Ottorino Mezzalama

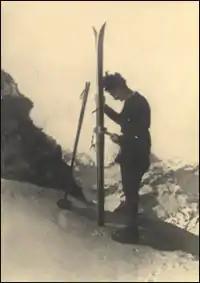
Mezzalama preparing his skis

In the course of the general Italian mobilization during World War I, he was drafted again by the army in October 1915. Together with his later friend Pietro Ghiglione, a mountain climber and writer, he served in the 3rd Alpini Regiment. Concerning to his advanced academic studies, he was made Sottotenente, became Tenente in 1916 and Capitano in 1917. During his services he was technical director of military ski training. He gave his first course at the Little St Bernard Pass, the second in the Champorcher Valley, and further ones in several alpine areas apart the conflict areas. All in all he trained about 3,000 "White Warriors from the Adamello" of 26 skiing units of 13 battalions until 1917, the year when the 3rd Alpini Regiment got the name affix "Courmayeur"